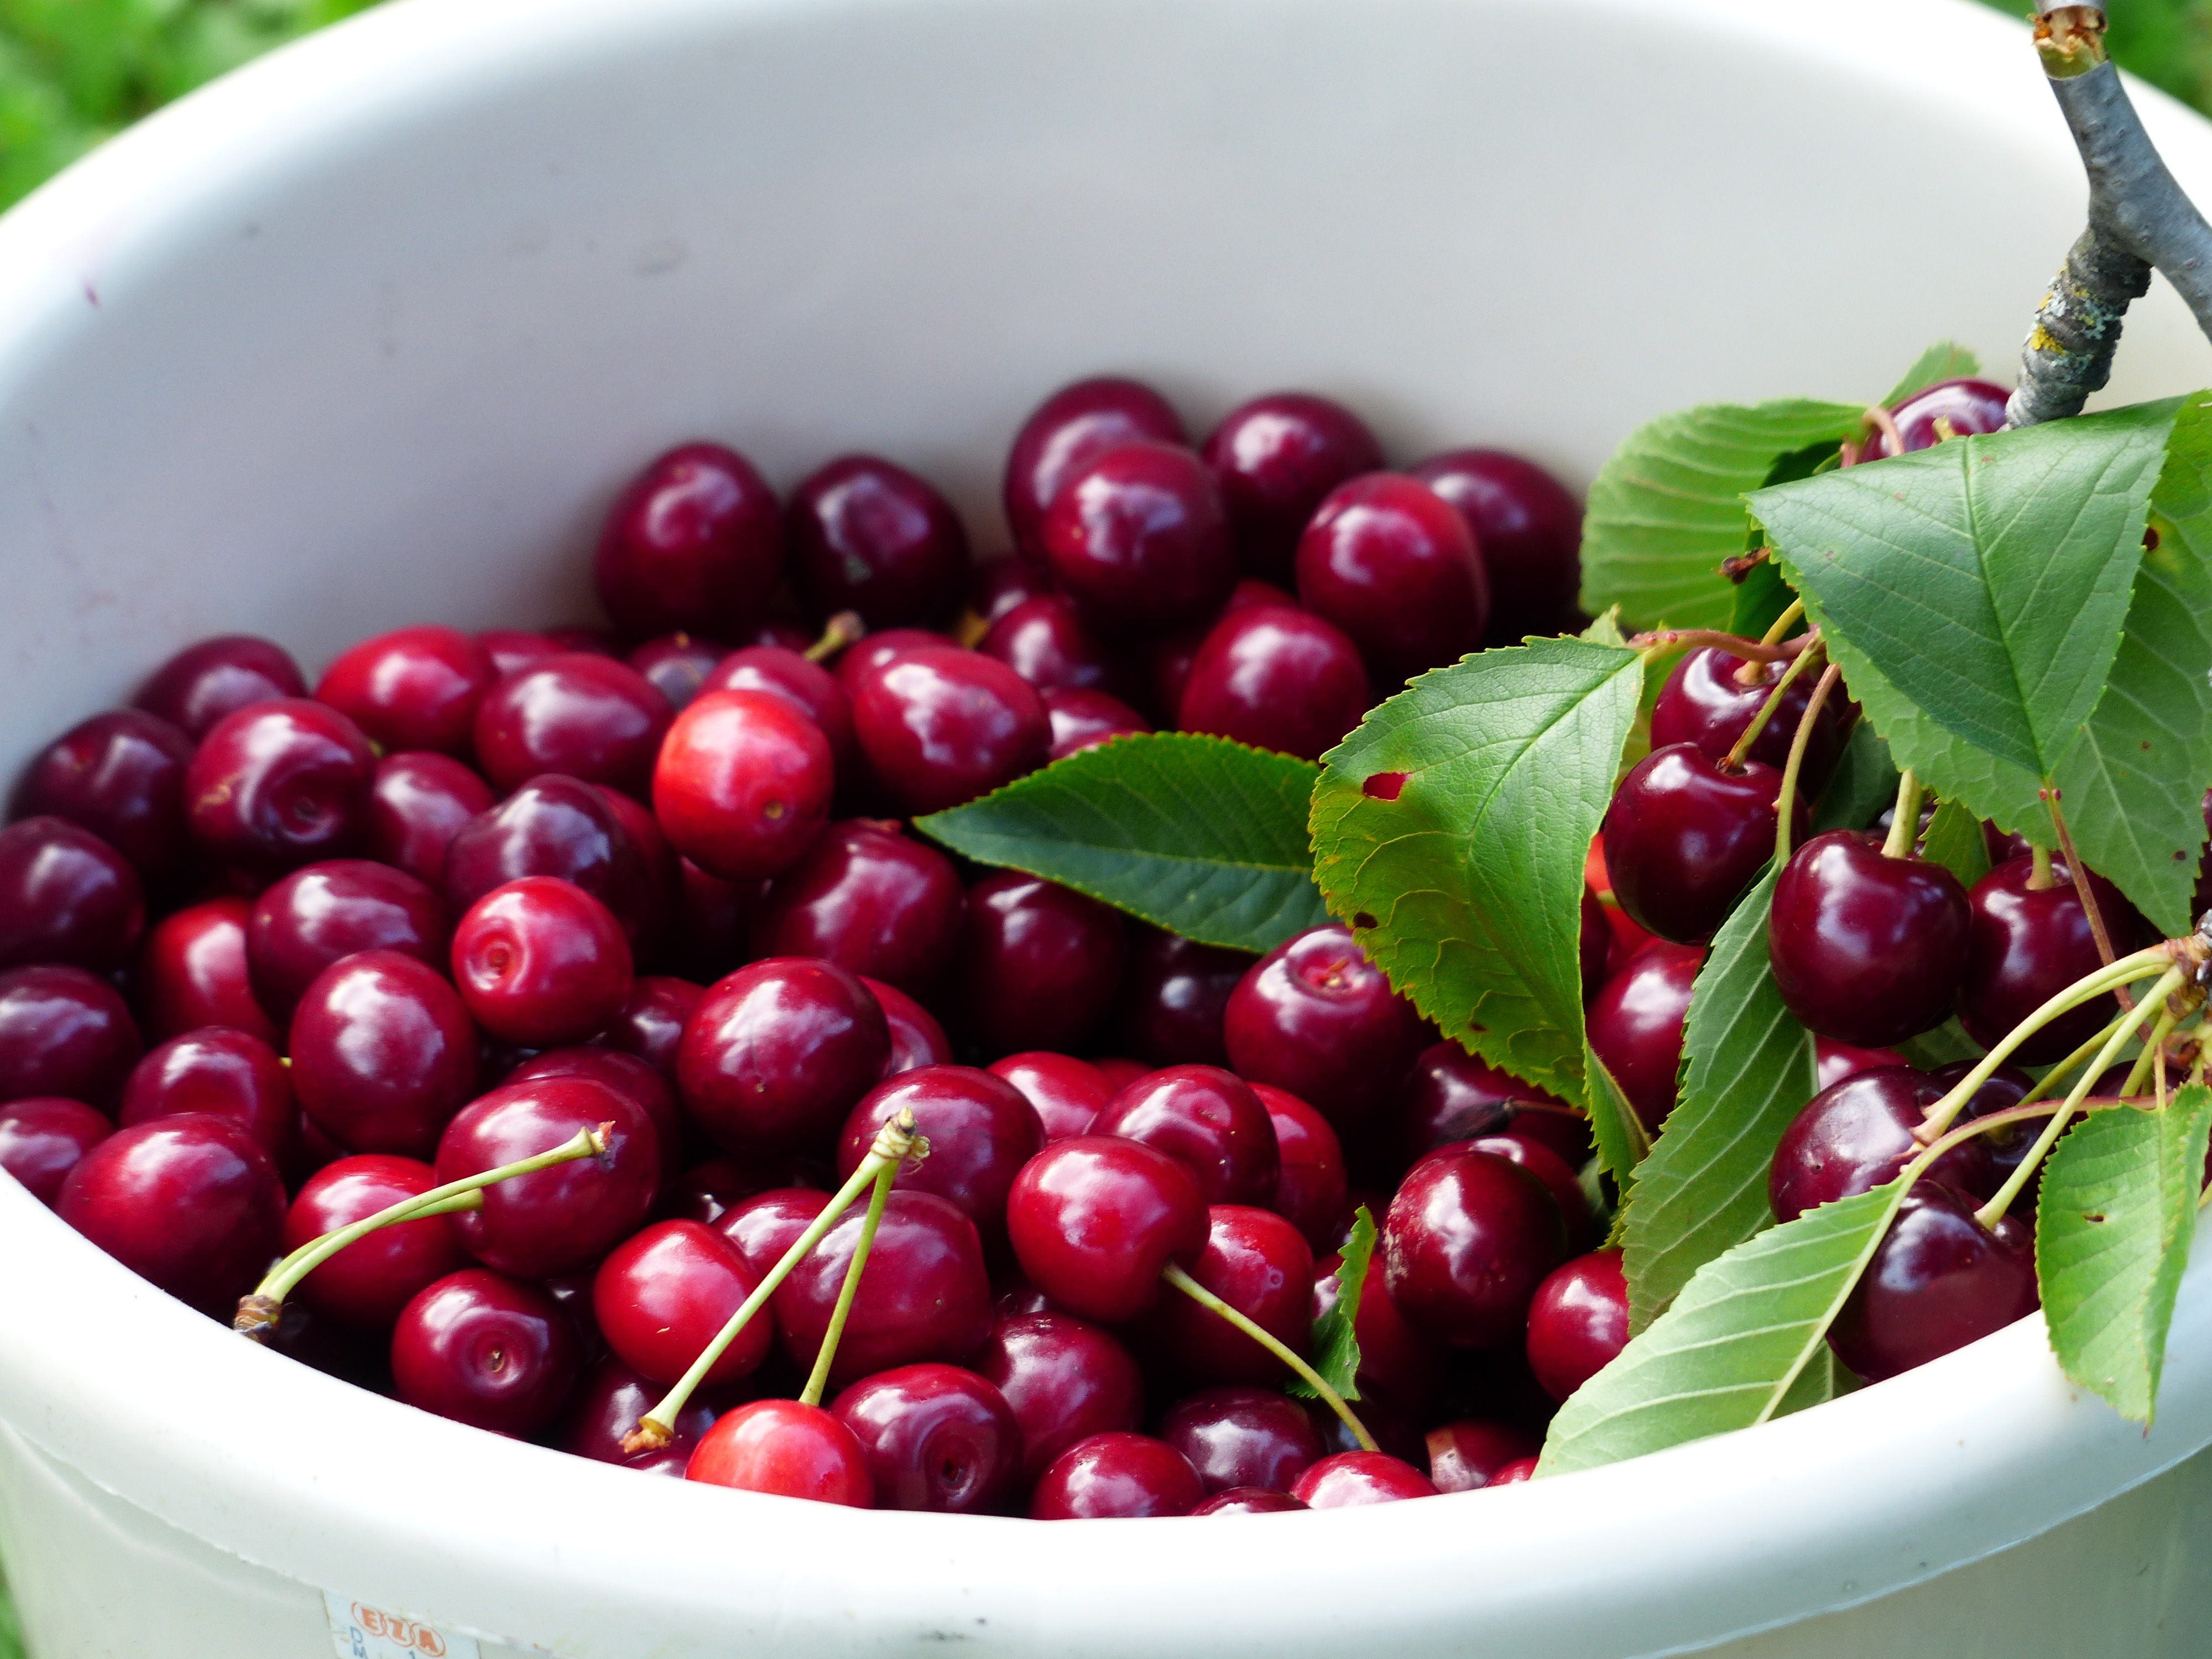
tree, branch, plant, fruit, berry, sweet, summer, food, red, harvest, produce, vegetable, healthy, delicious, bucket, cranberry, leaves, fruit tree, bing, pick, cherry, harvested, picked, flowering plant, fruity, lingonberry, sweet cherry, bird cherry, prunus avium, land plant